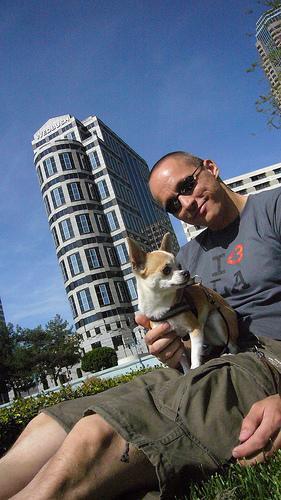
Chihuahua